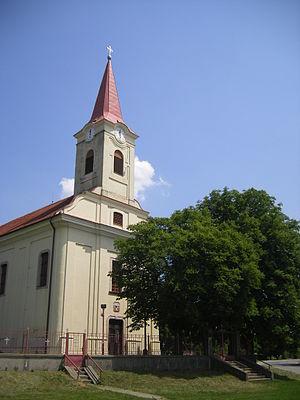
Pribeta est un village de Slovaquie situé dans la région de Nitra.